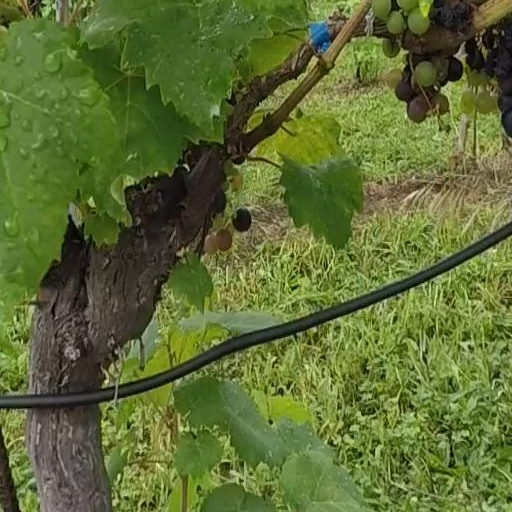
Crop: grape